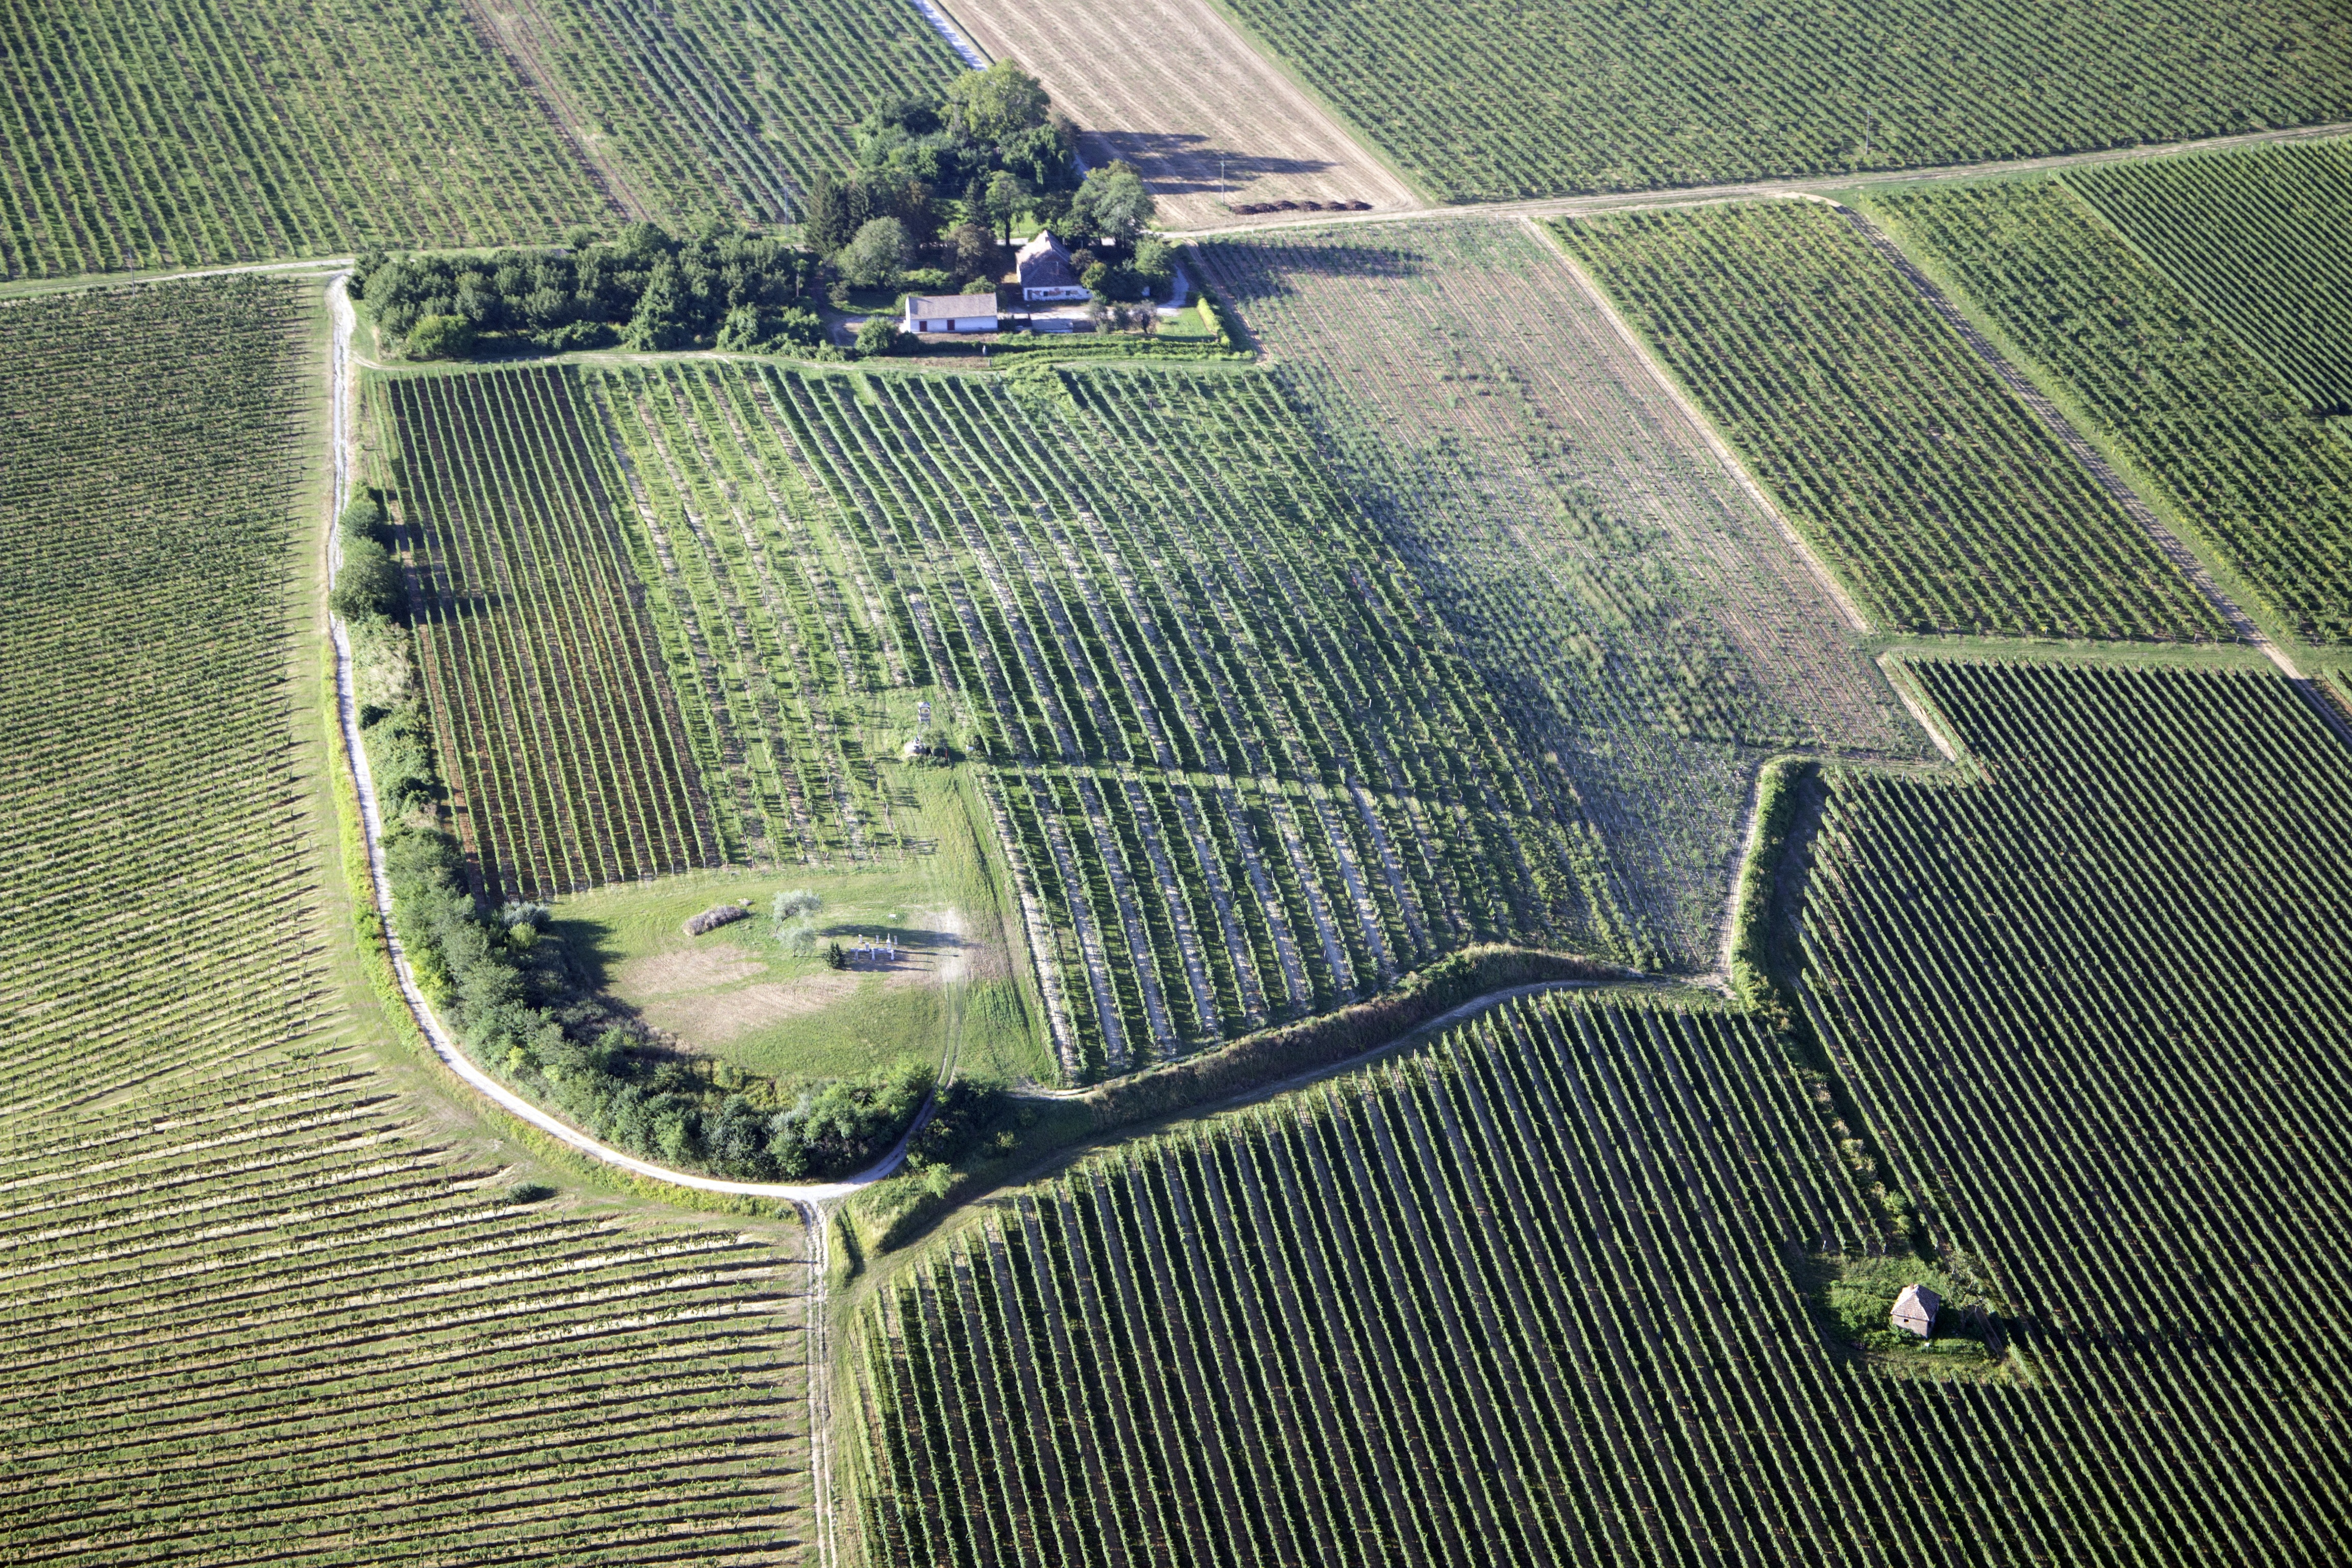
landscape, grass, grape, vineyard, field, photography, house, suburb, line, green, crop, agriculture, landscapes, plantation, mood, bird's eye view, aerial photography, wine region, grass family, land lot, baranya, villany hills, vill ny, g nt r